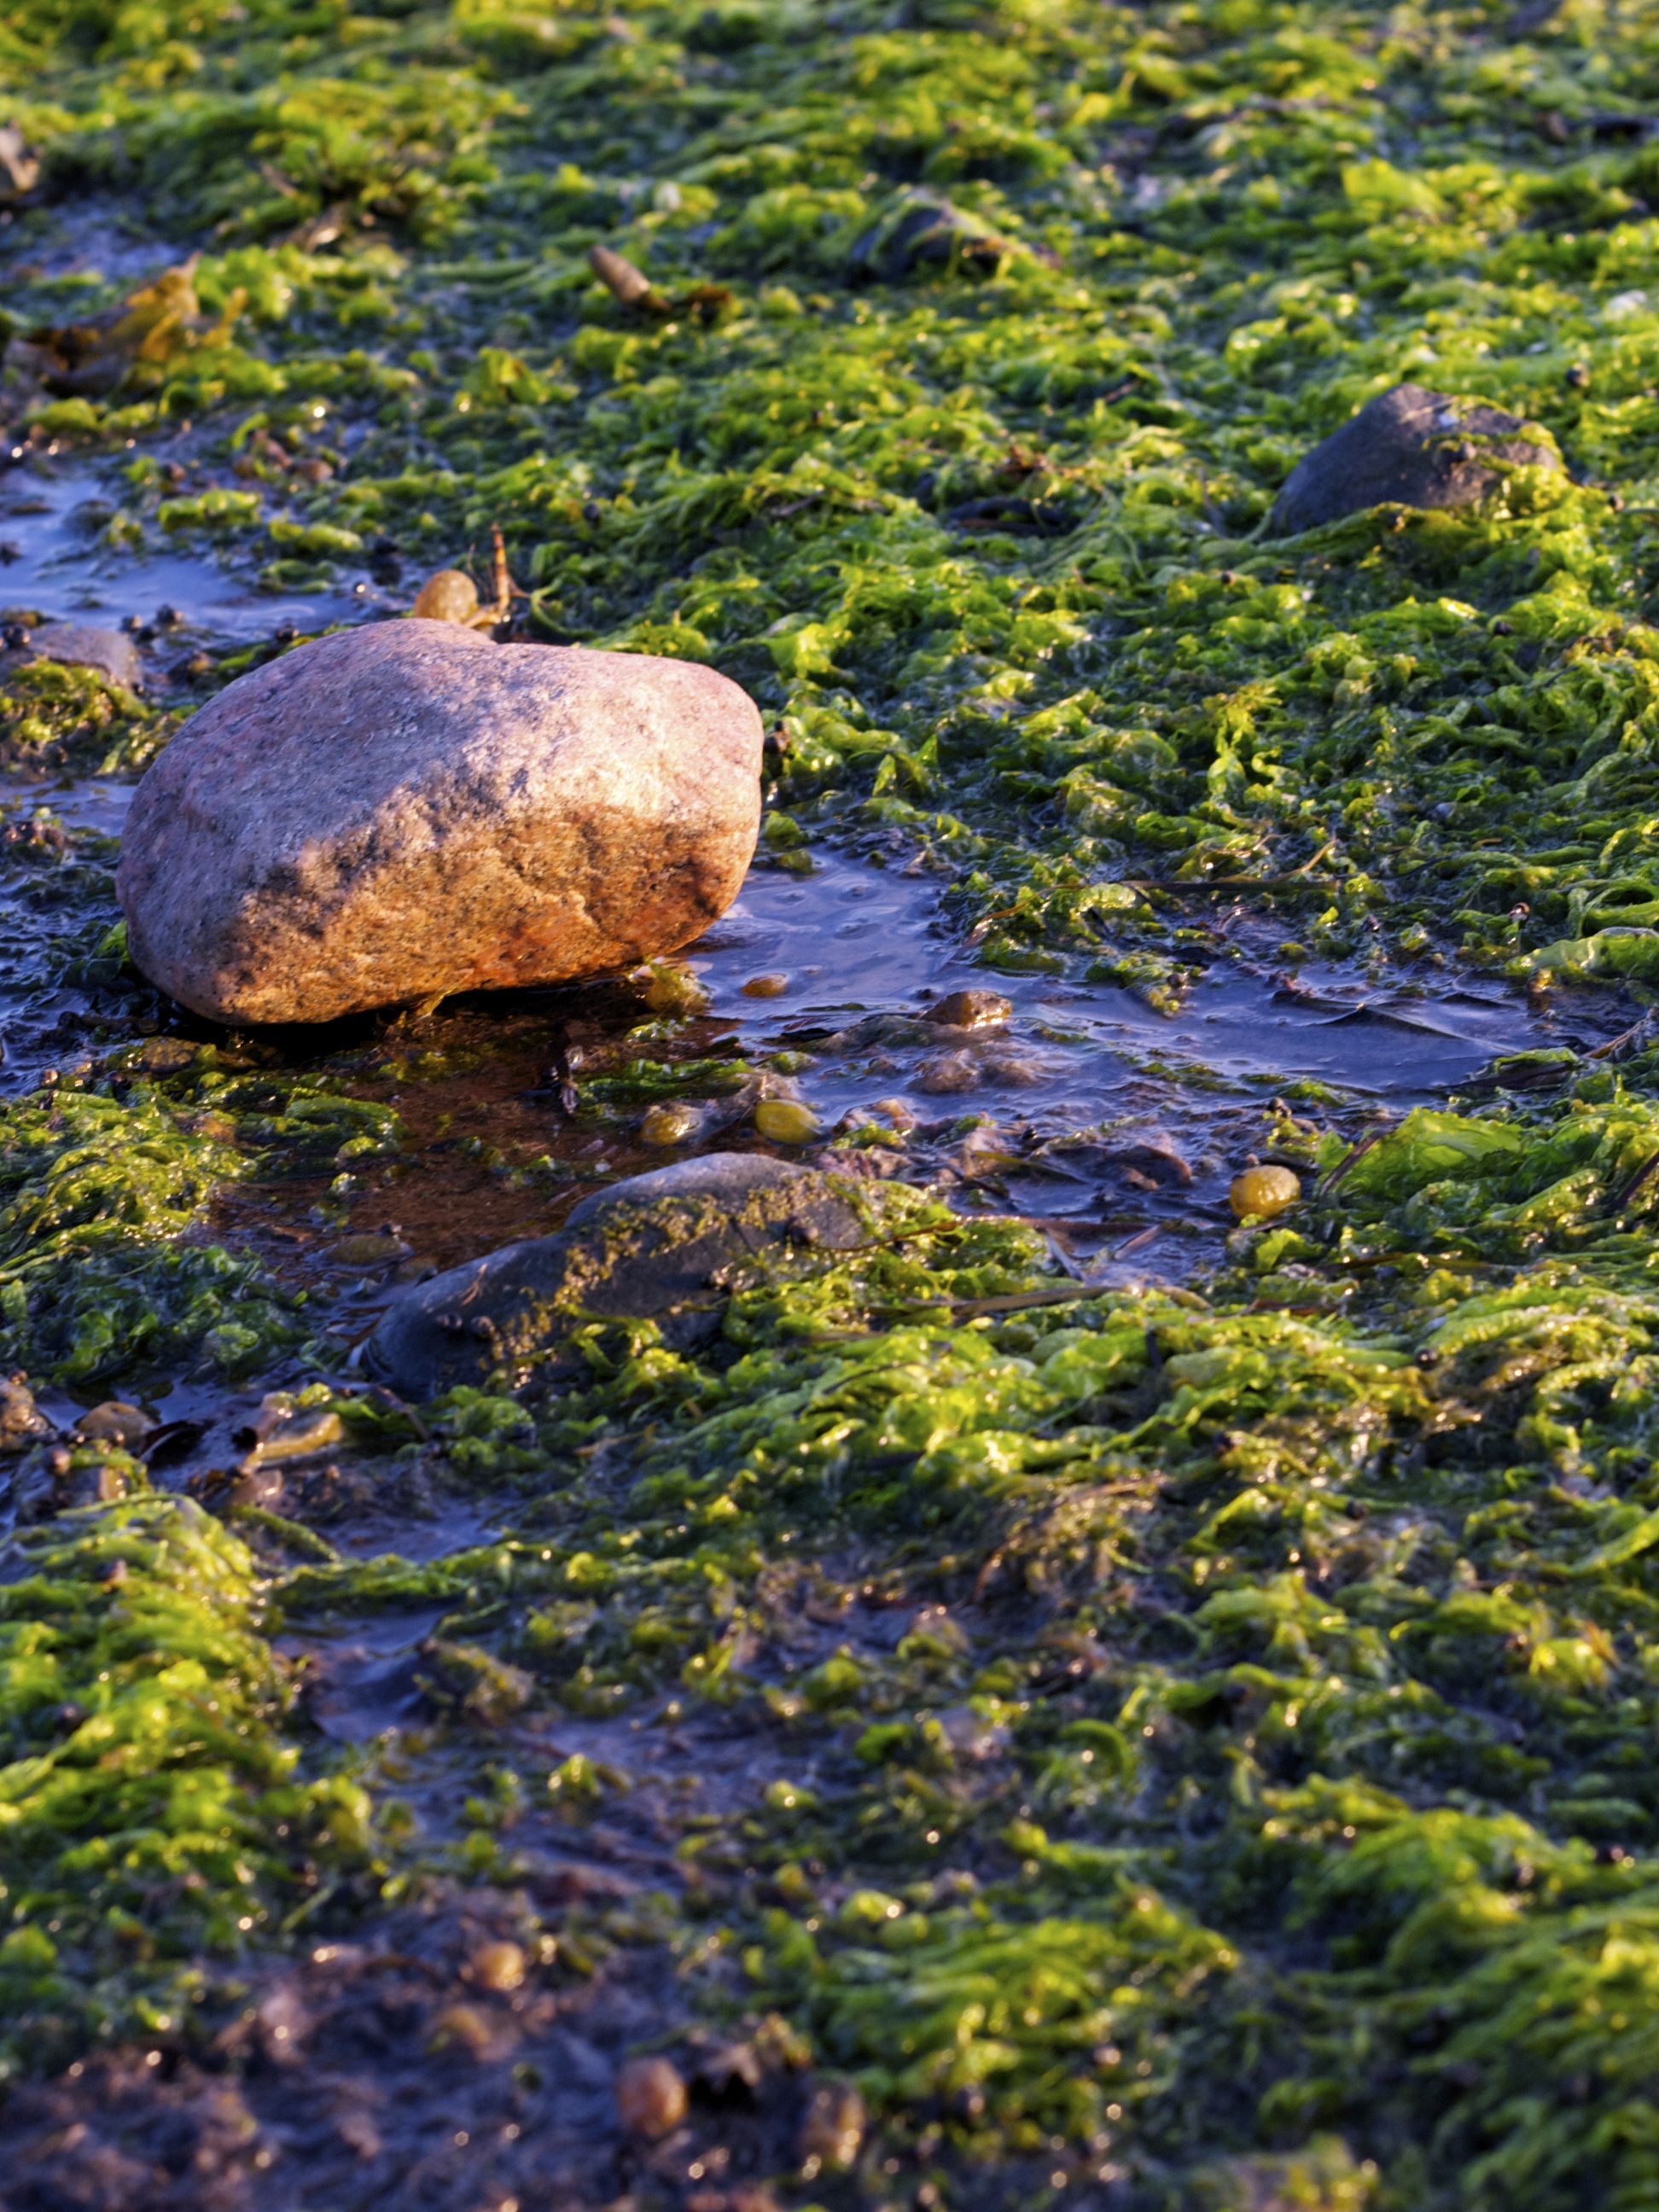
landscape, sea, tree, nature, forest, grass, rock, wilderness, leaf, flower, moss, pond, stream, autumn, botany, garden, flora, vegetation, wetland, woodland, roche, habitat, ecosystem, tundra, kelp, natural environment